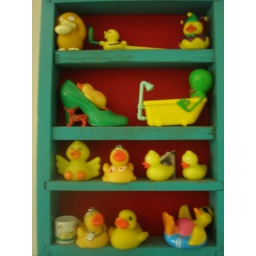
DUCKS in a shelf with a red steer